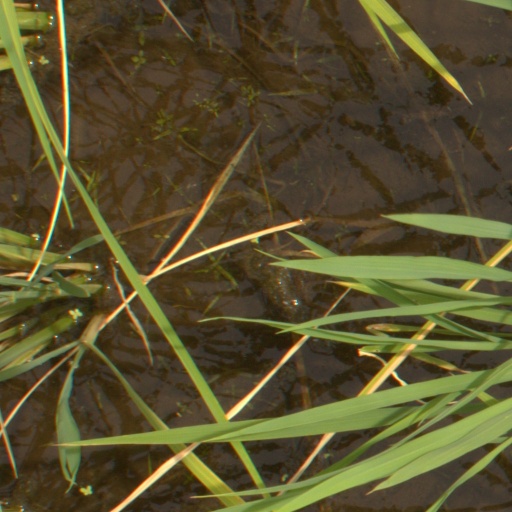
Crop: rice